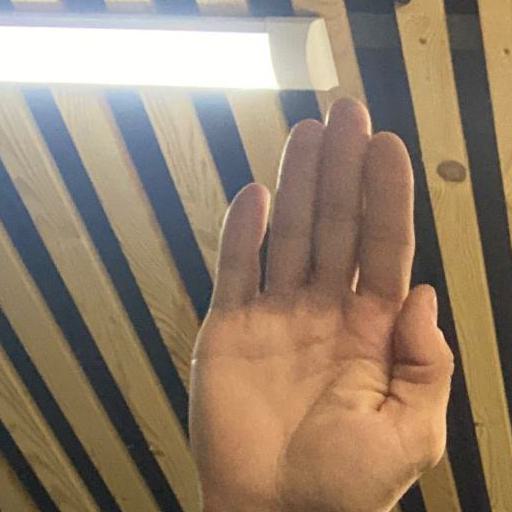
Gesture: stop